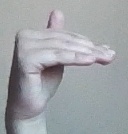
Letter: khaa